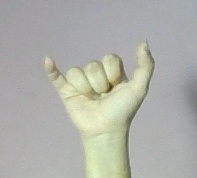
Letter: ya